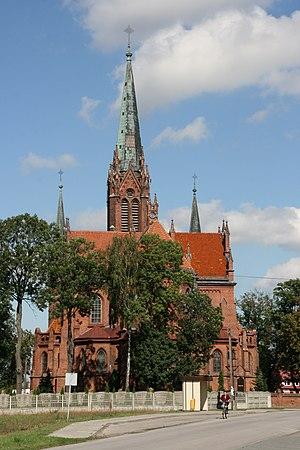
Zduny est un village de la gmina de Zduny, du powiat de Łowicz, dans la voïvodie de Łódź, situé dans le centre de la Pologne.